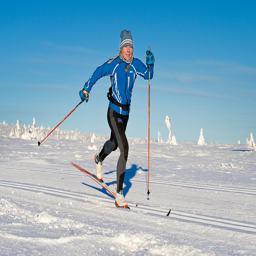
A woman riding skis on top of snow covered ground.
a woman with skis running across some snow
A woman wearing skis holding ski poles walking through the snow.
There is a person in a he winter suit sling on the snow slope
The skier is wearing a blue jacket and hat.